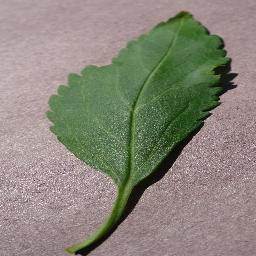
Label: Cherry___healthy